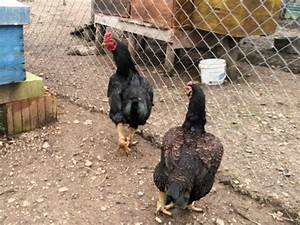
Label: chicken